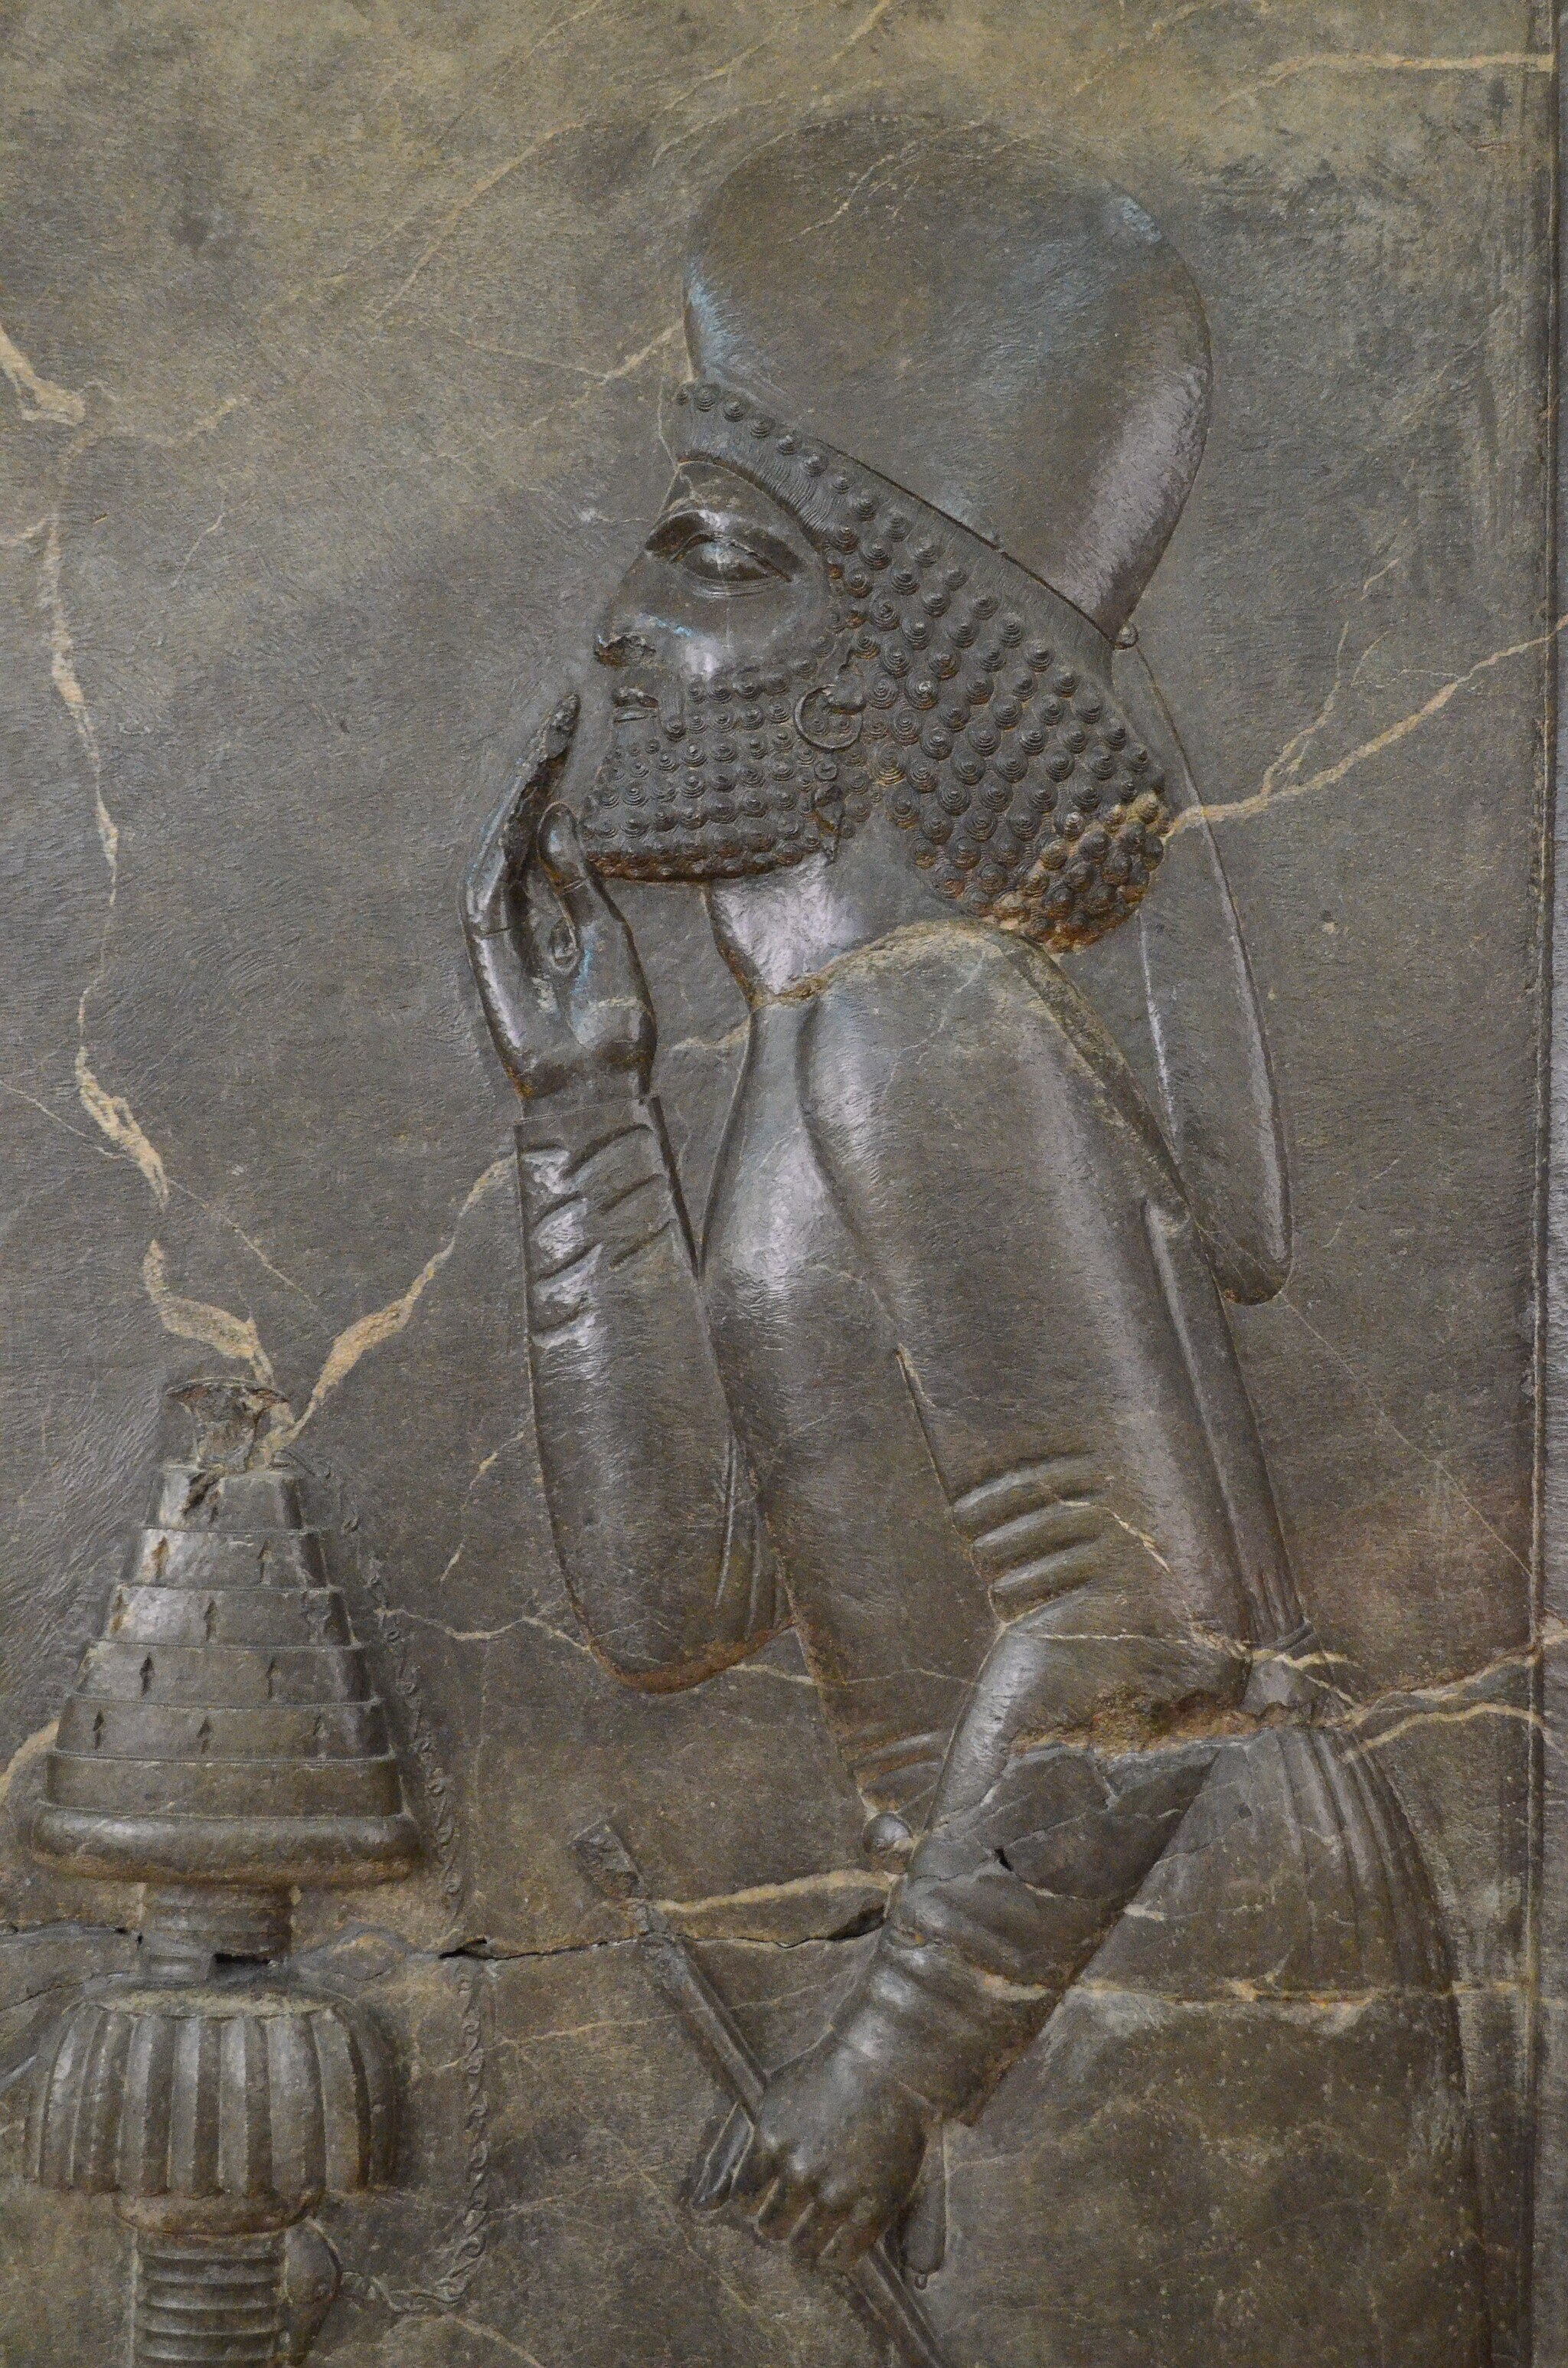
Title: National Museum of Iran Darafsh (792)
Description: National Museum of Iran
Date: 2015-06-17 14:22:46
Categories: GFDL, License migration redundant, Self-published work, Photos by Darafsh Kaviyani, Audience scene of Darius (or Xerxes I)